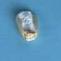
Maize quality: Bad